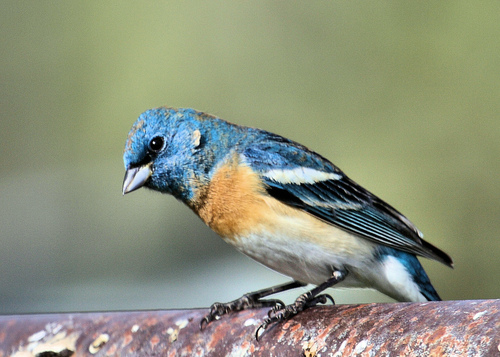
the bird has blue crown, nape and throat, brown breast and white belly, and has brown tarsus and feet.
a blue bird with a yellow belly with brown feetsmall bright blue bird with black feathers around its eyes and a small beak, it also has a white belly and dark black secondaries on its wings.
a small bird with a blue face, a reddish-brown breast, a white belly, and blue, black, and white wings.
this bird has a bright blue head, back, wings and tail, while its breast fades from brown to white.
a small bird, with a light green chest, black primaries, white belly, and a short bill.
this colorful bird is adorned with blue from crown to outer rectrices, a golden crown, white belly and blue and black wingbars.
a colorful, small bird with a white belly, brown breast, and blue head.
the bird has a small bill, teal crown, amber breast and striped wingbars.
this bird has a blue head, long black legs, a striped wing, a long tail, a black eye, and a short pointy beak.
Species: Lazuli Bunting